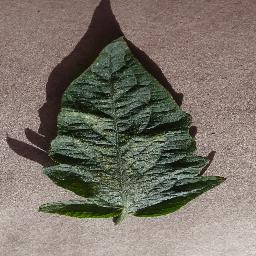
Label: Tomato___Spider_mites Two-spotted_spider_mite